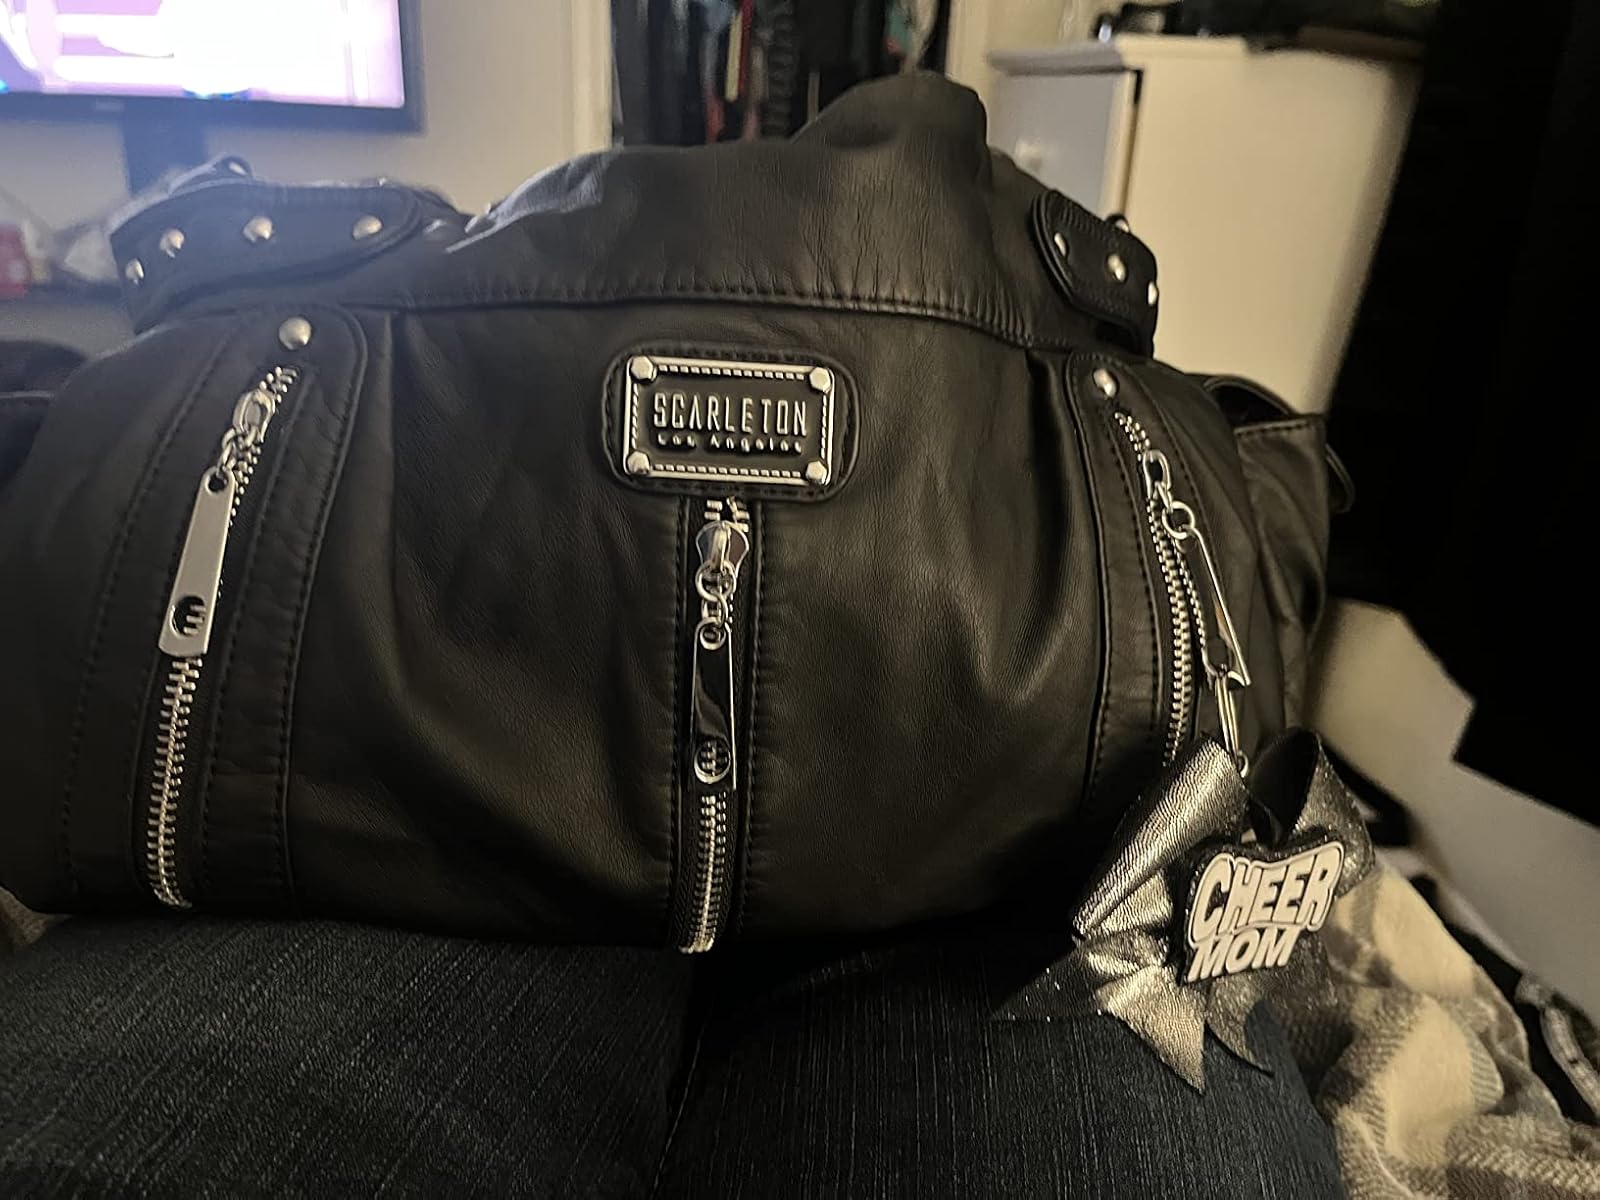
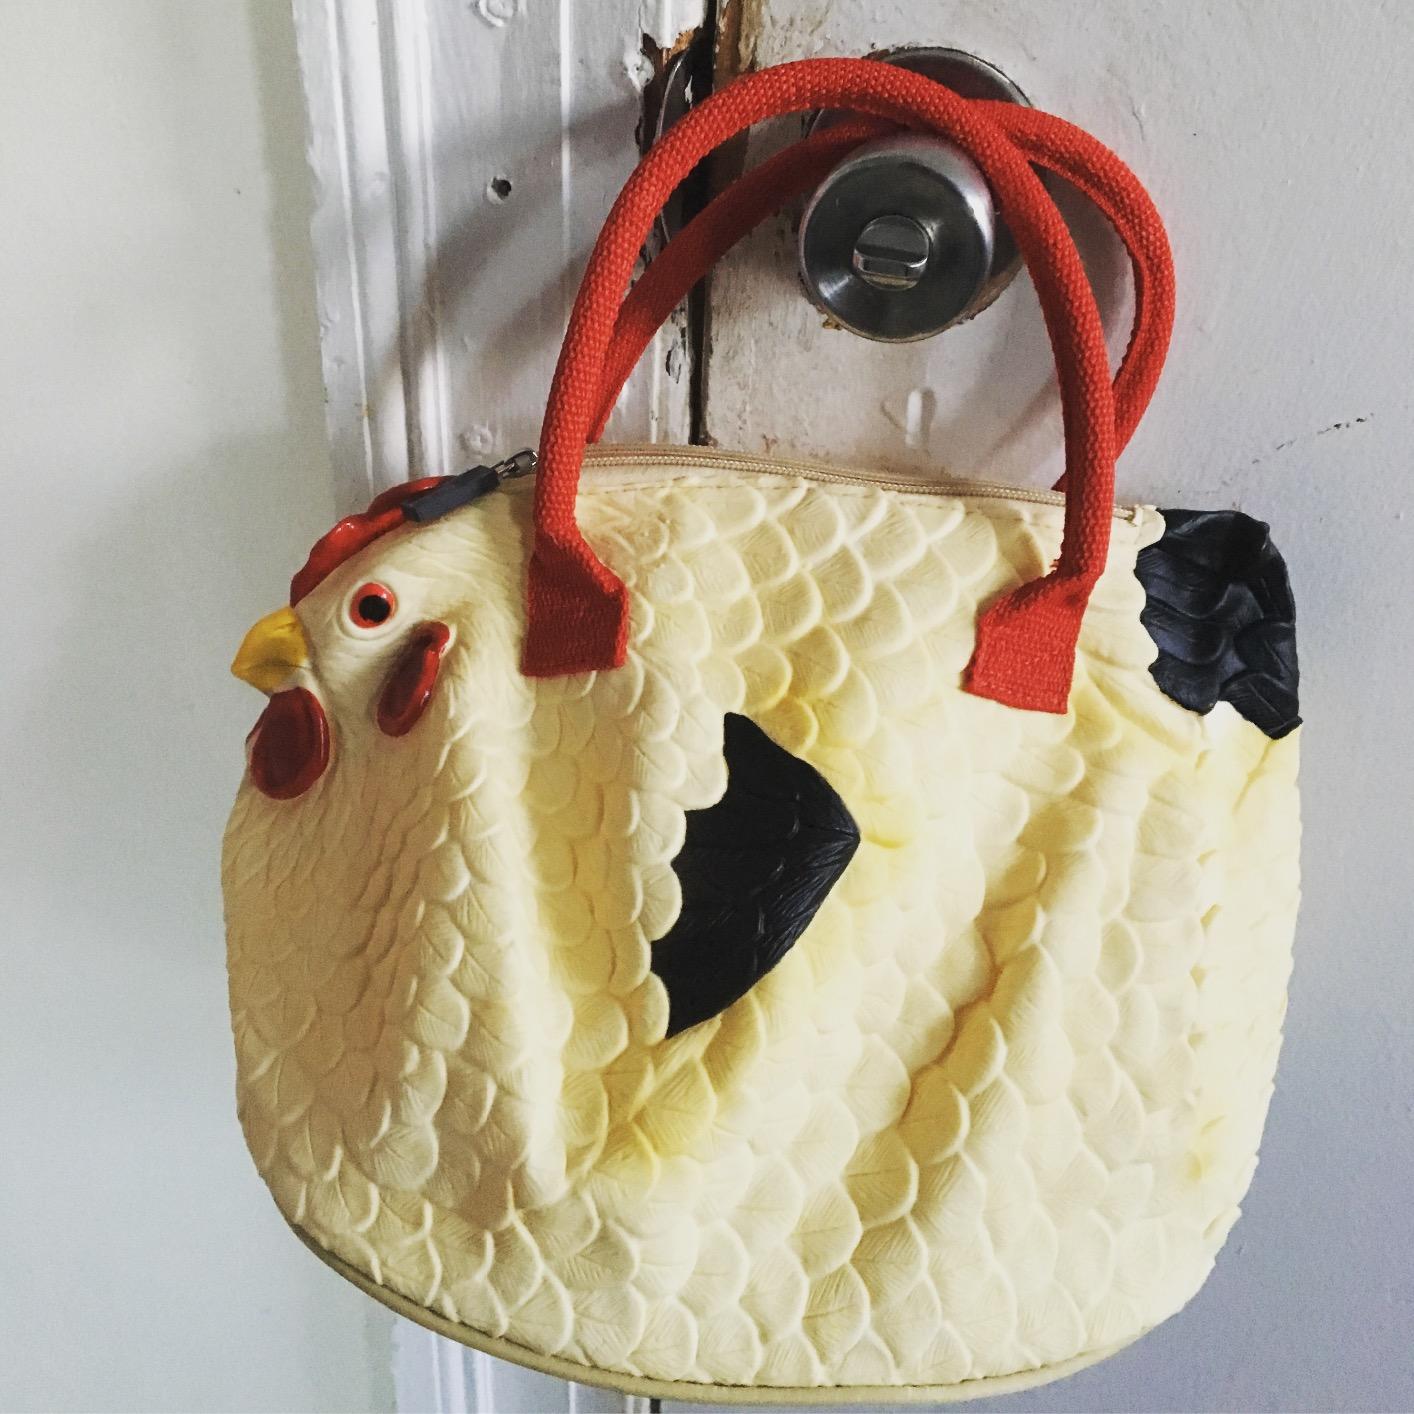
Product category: accessories_handbag
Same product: no